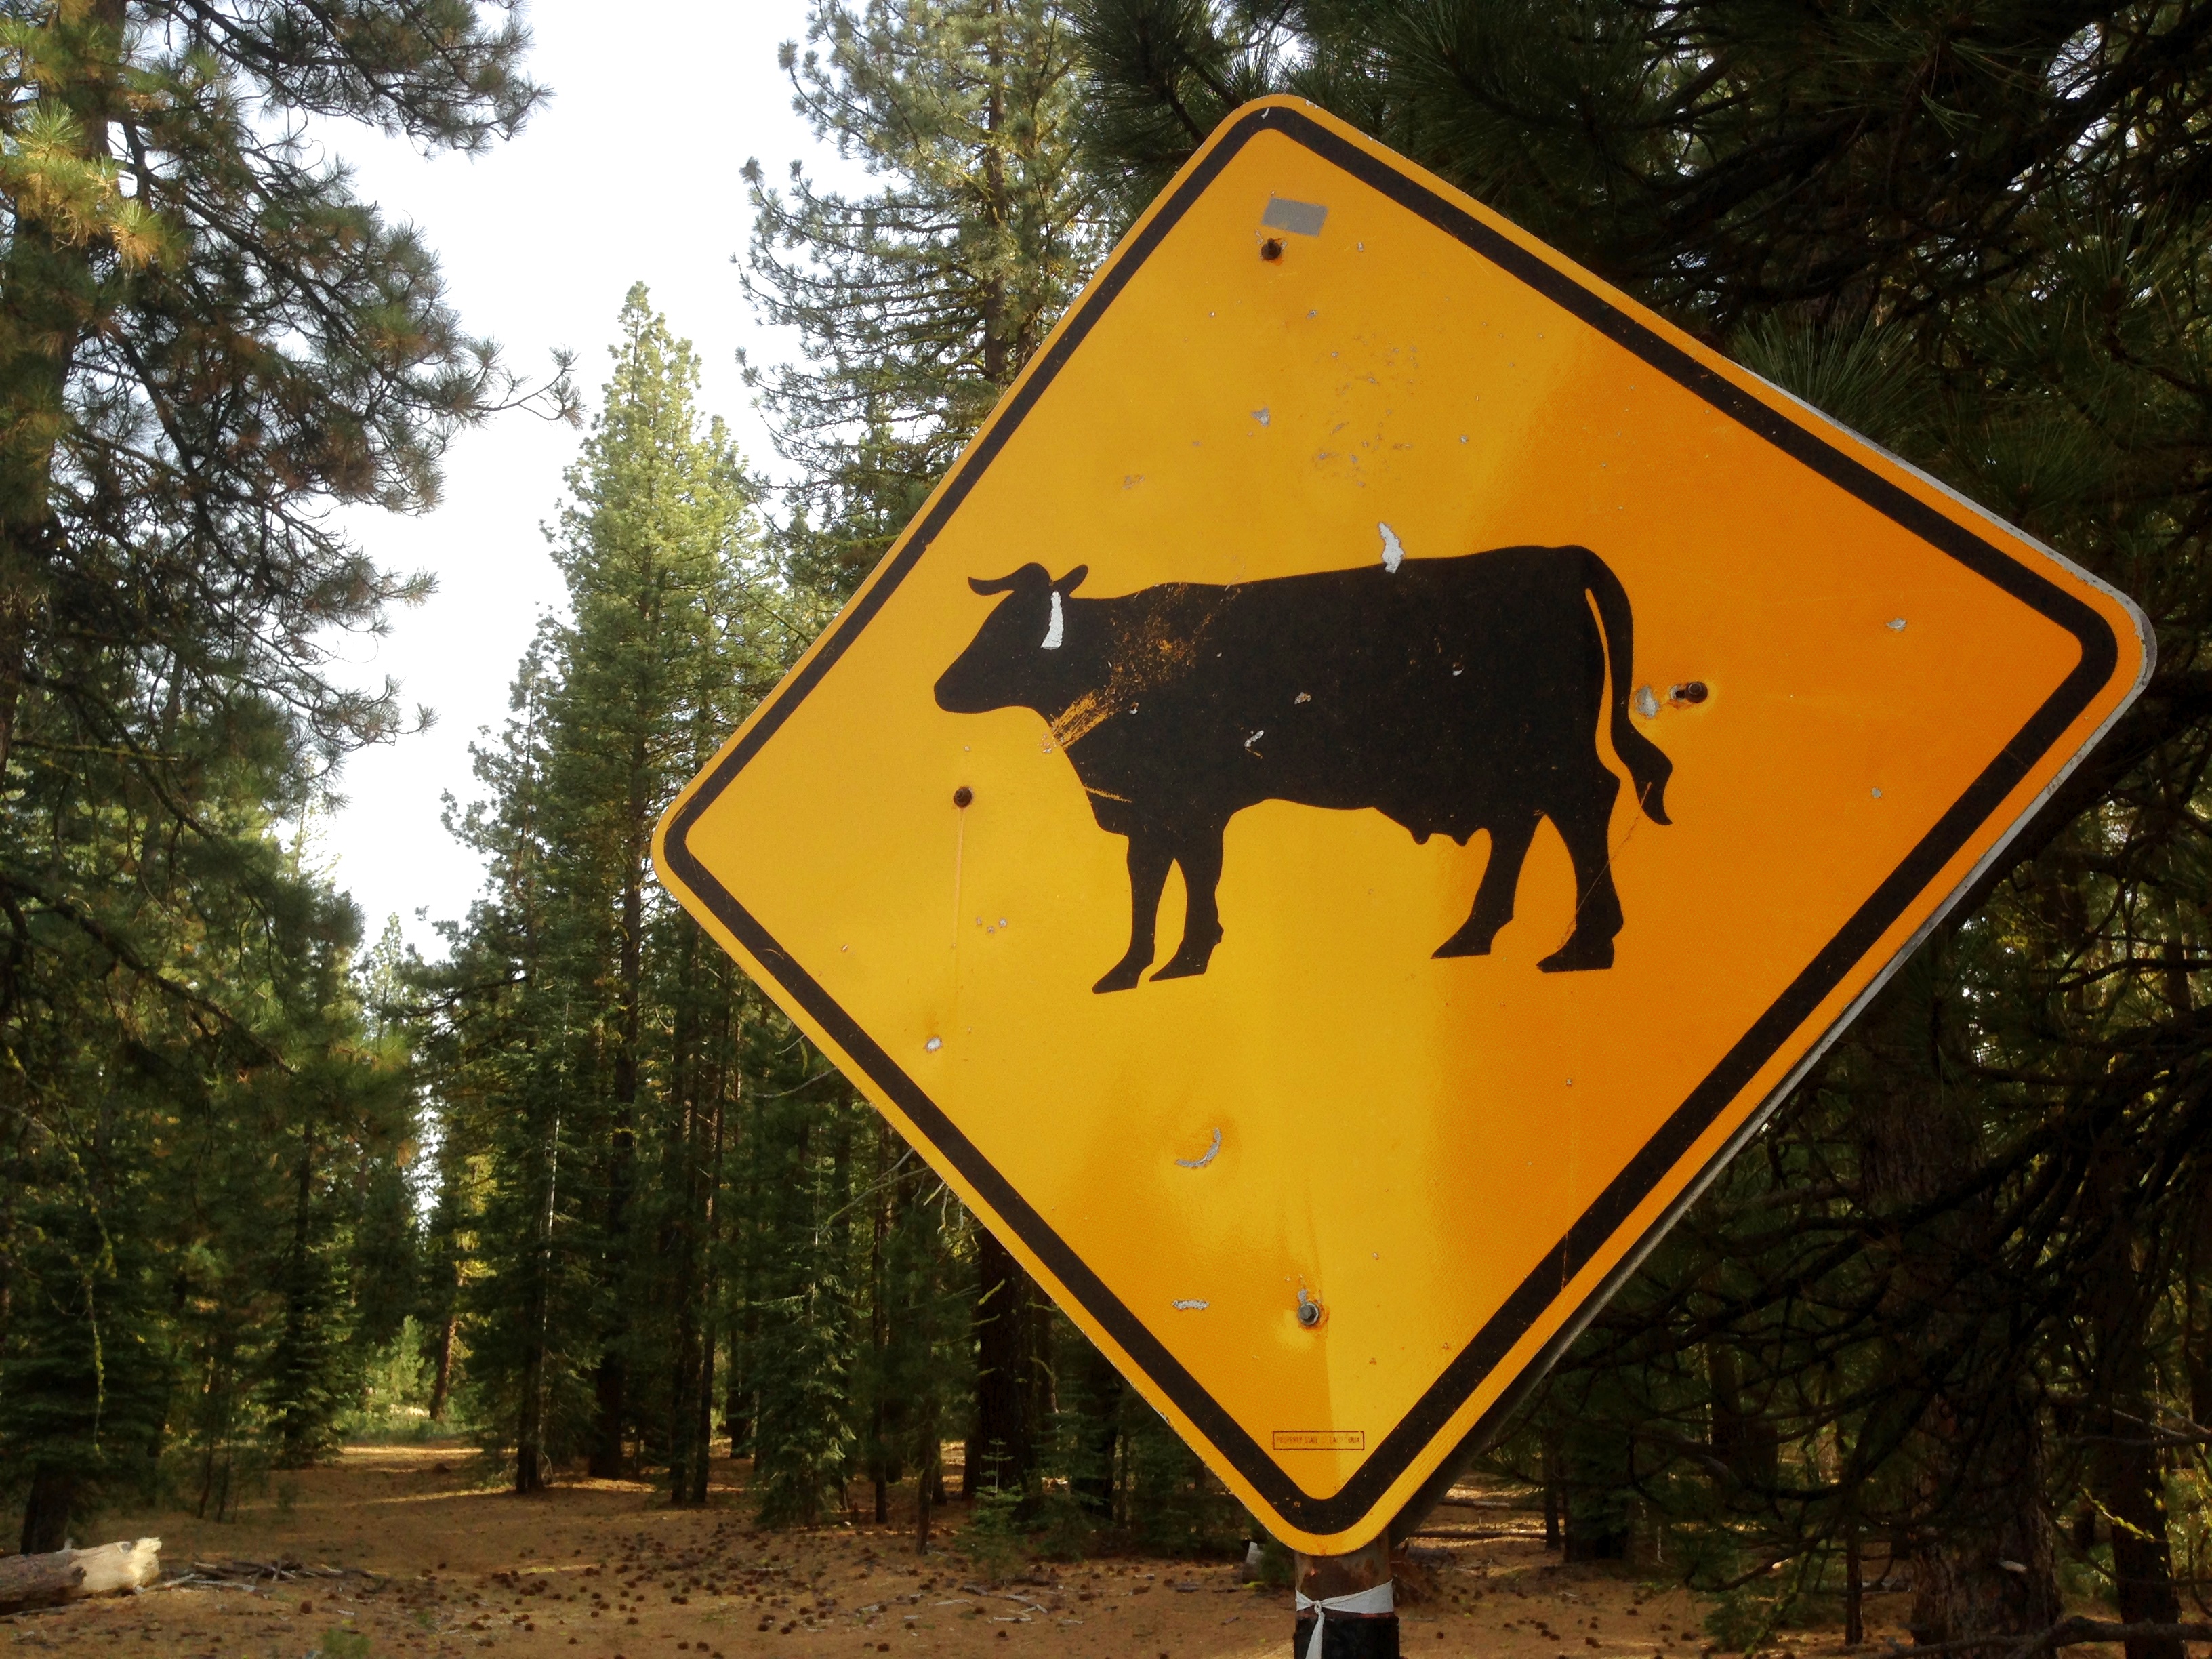
sign, yellow, signage, mooc, traffic sign